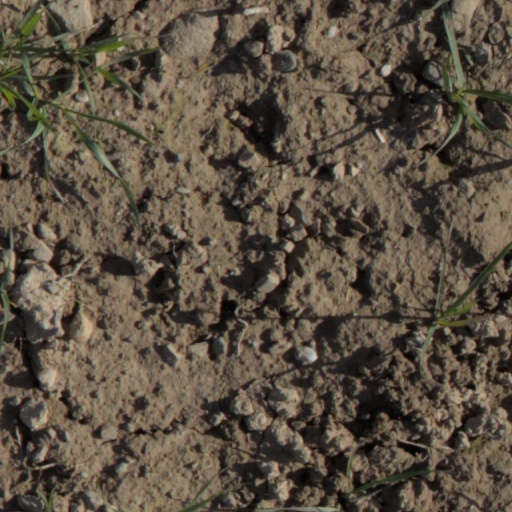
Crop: wheat